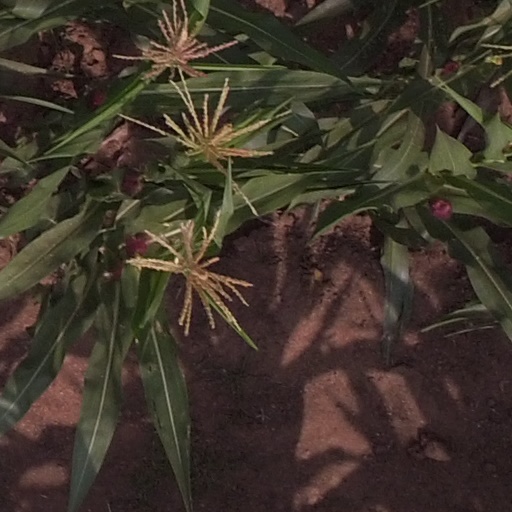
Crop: maize; corn